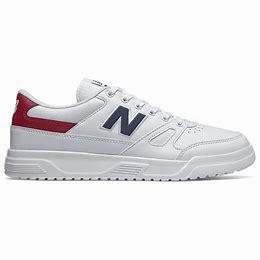
Brand: New
Model: Balance Lifestyle